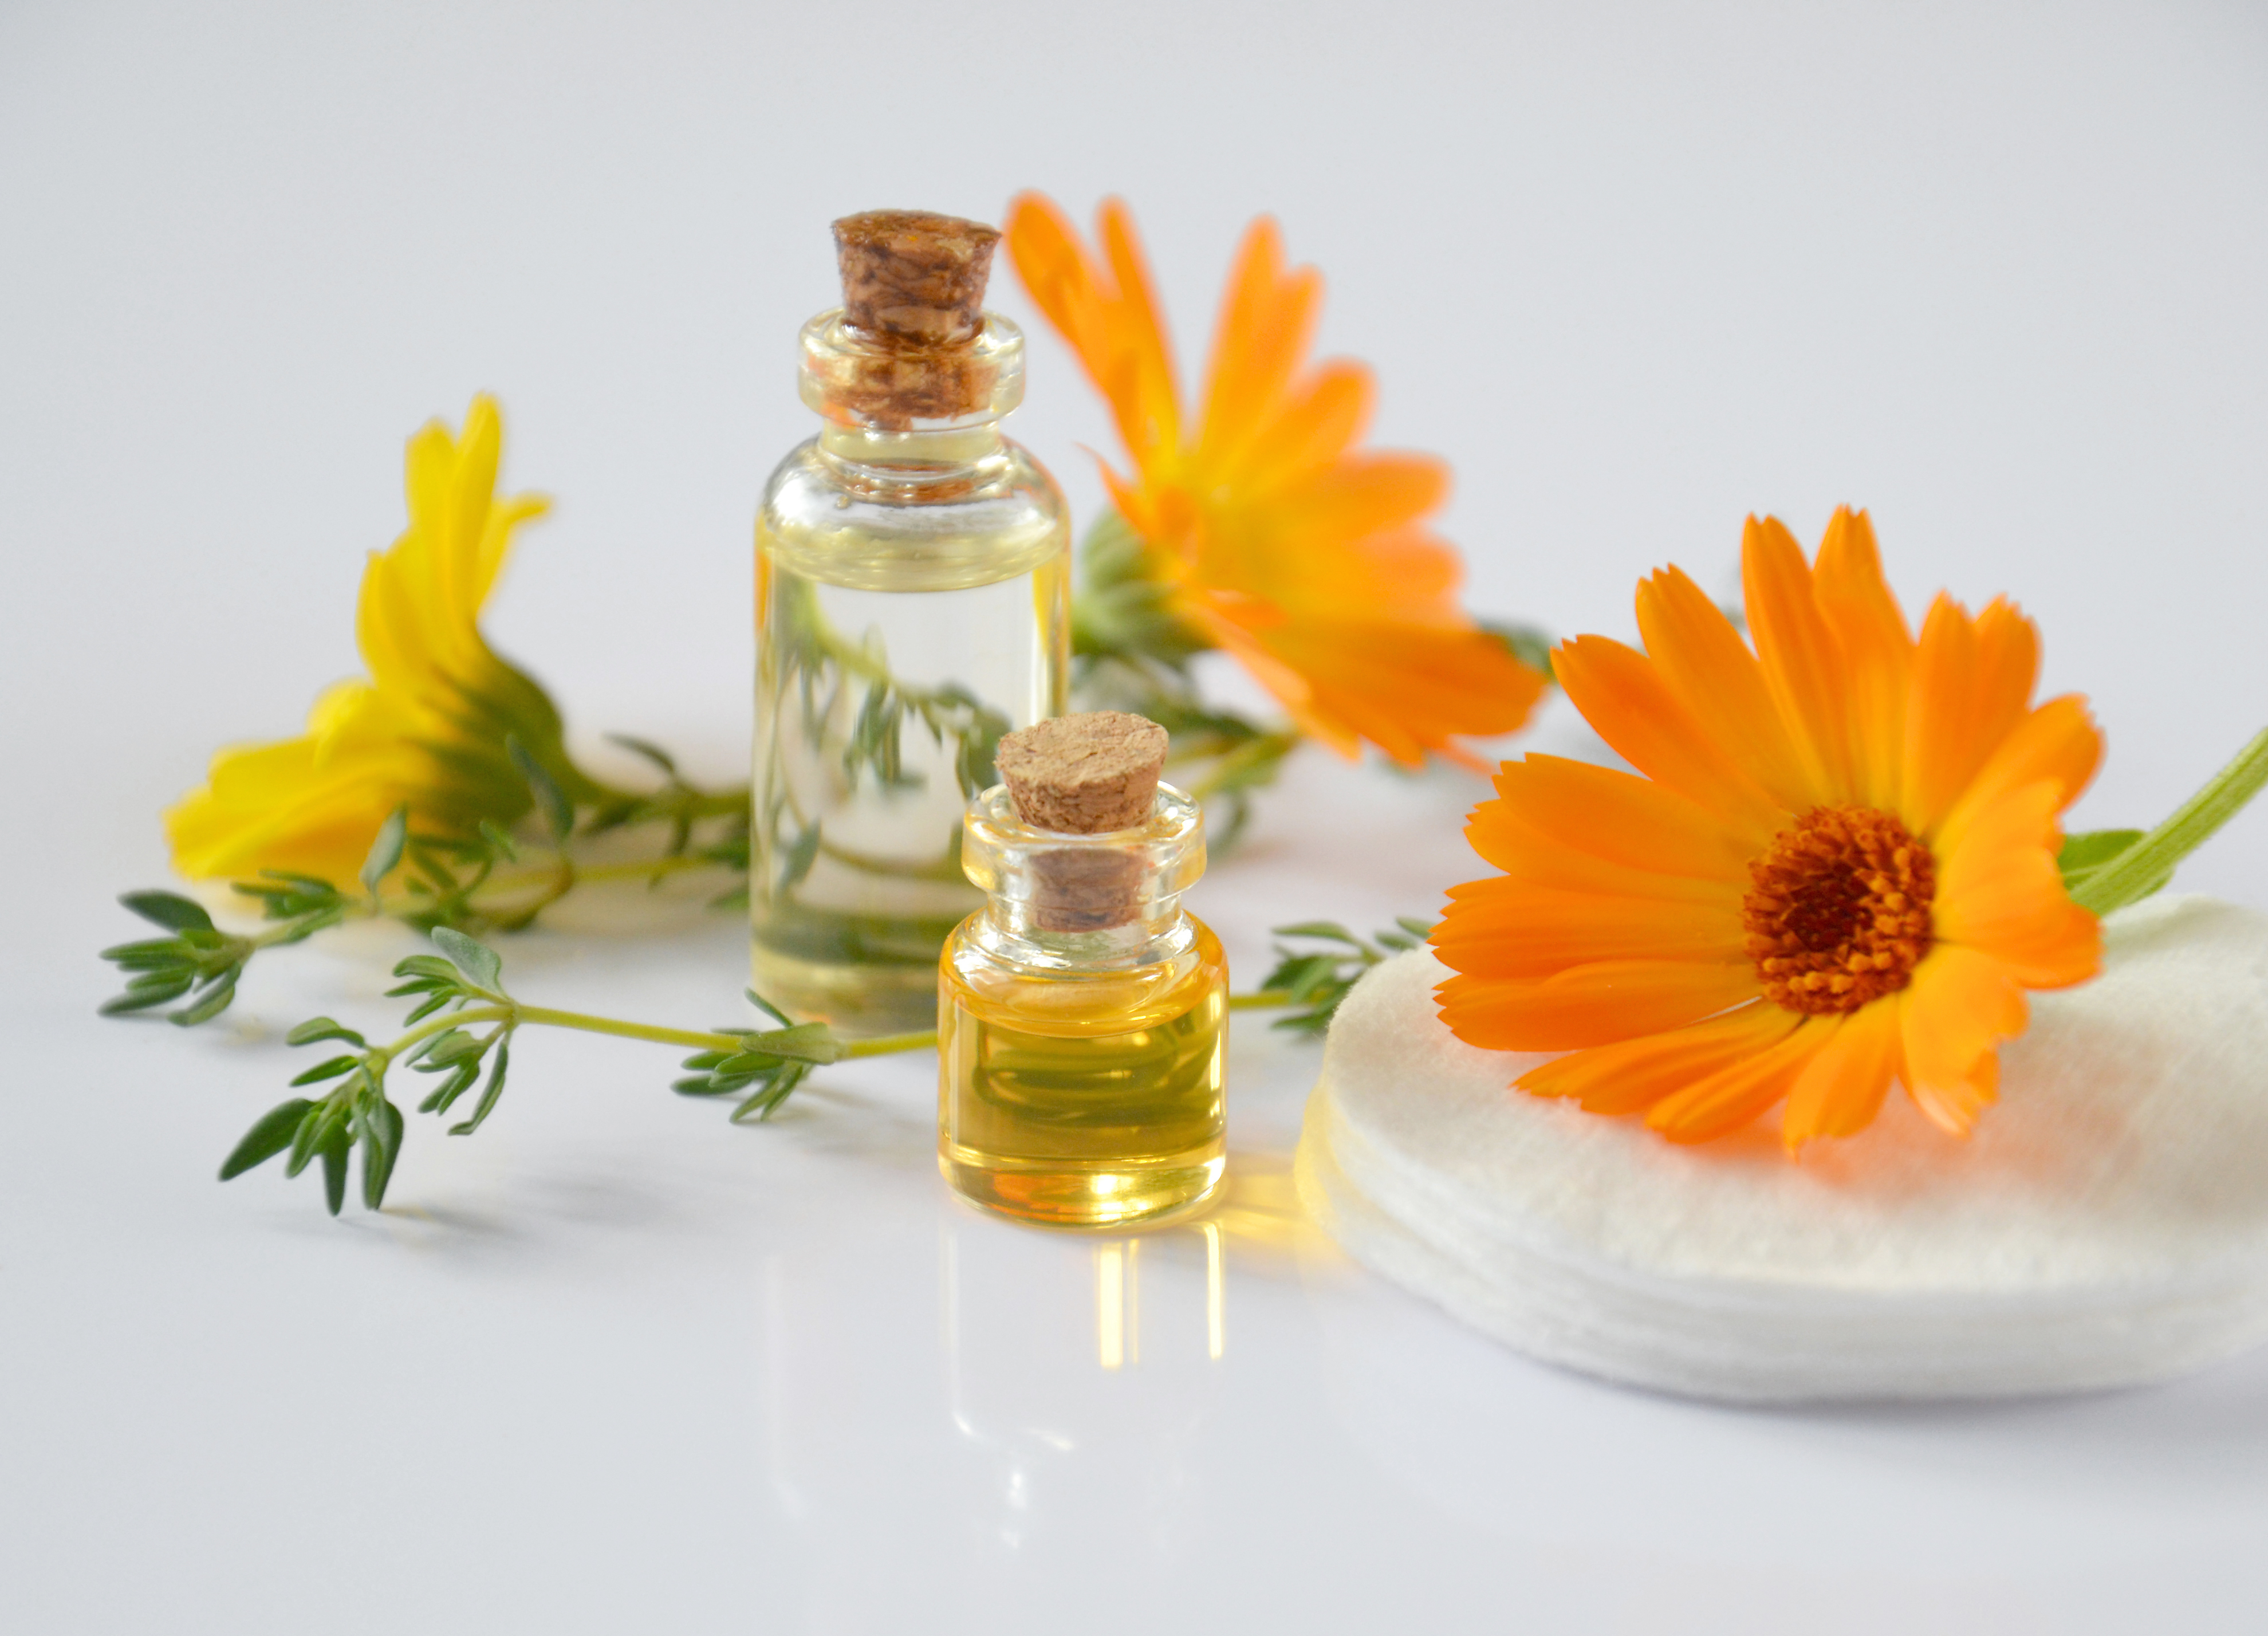
aromatherapy, bright, orange, yellow, cosmetic oil, essential oil, flowers, flower, petals, alternative, medicinal plant, medicine, perfume, spa, summer, flora, health, growth, glass bottle, white background, calendula, still life photography